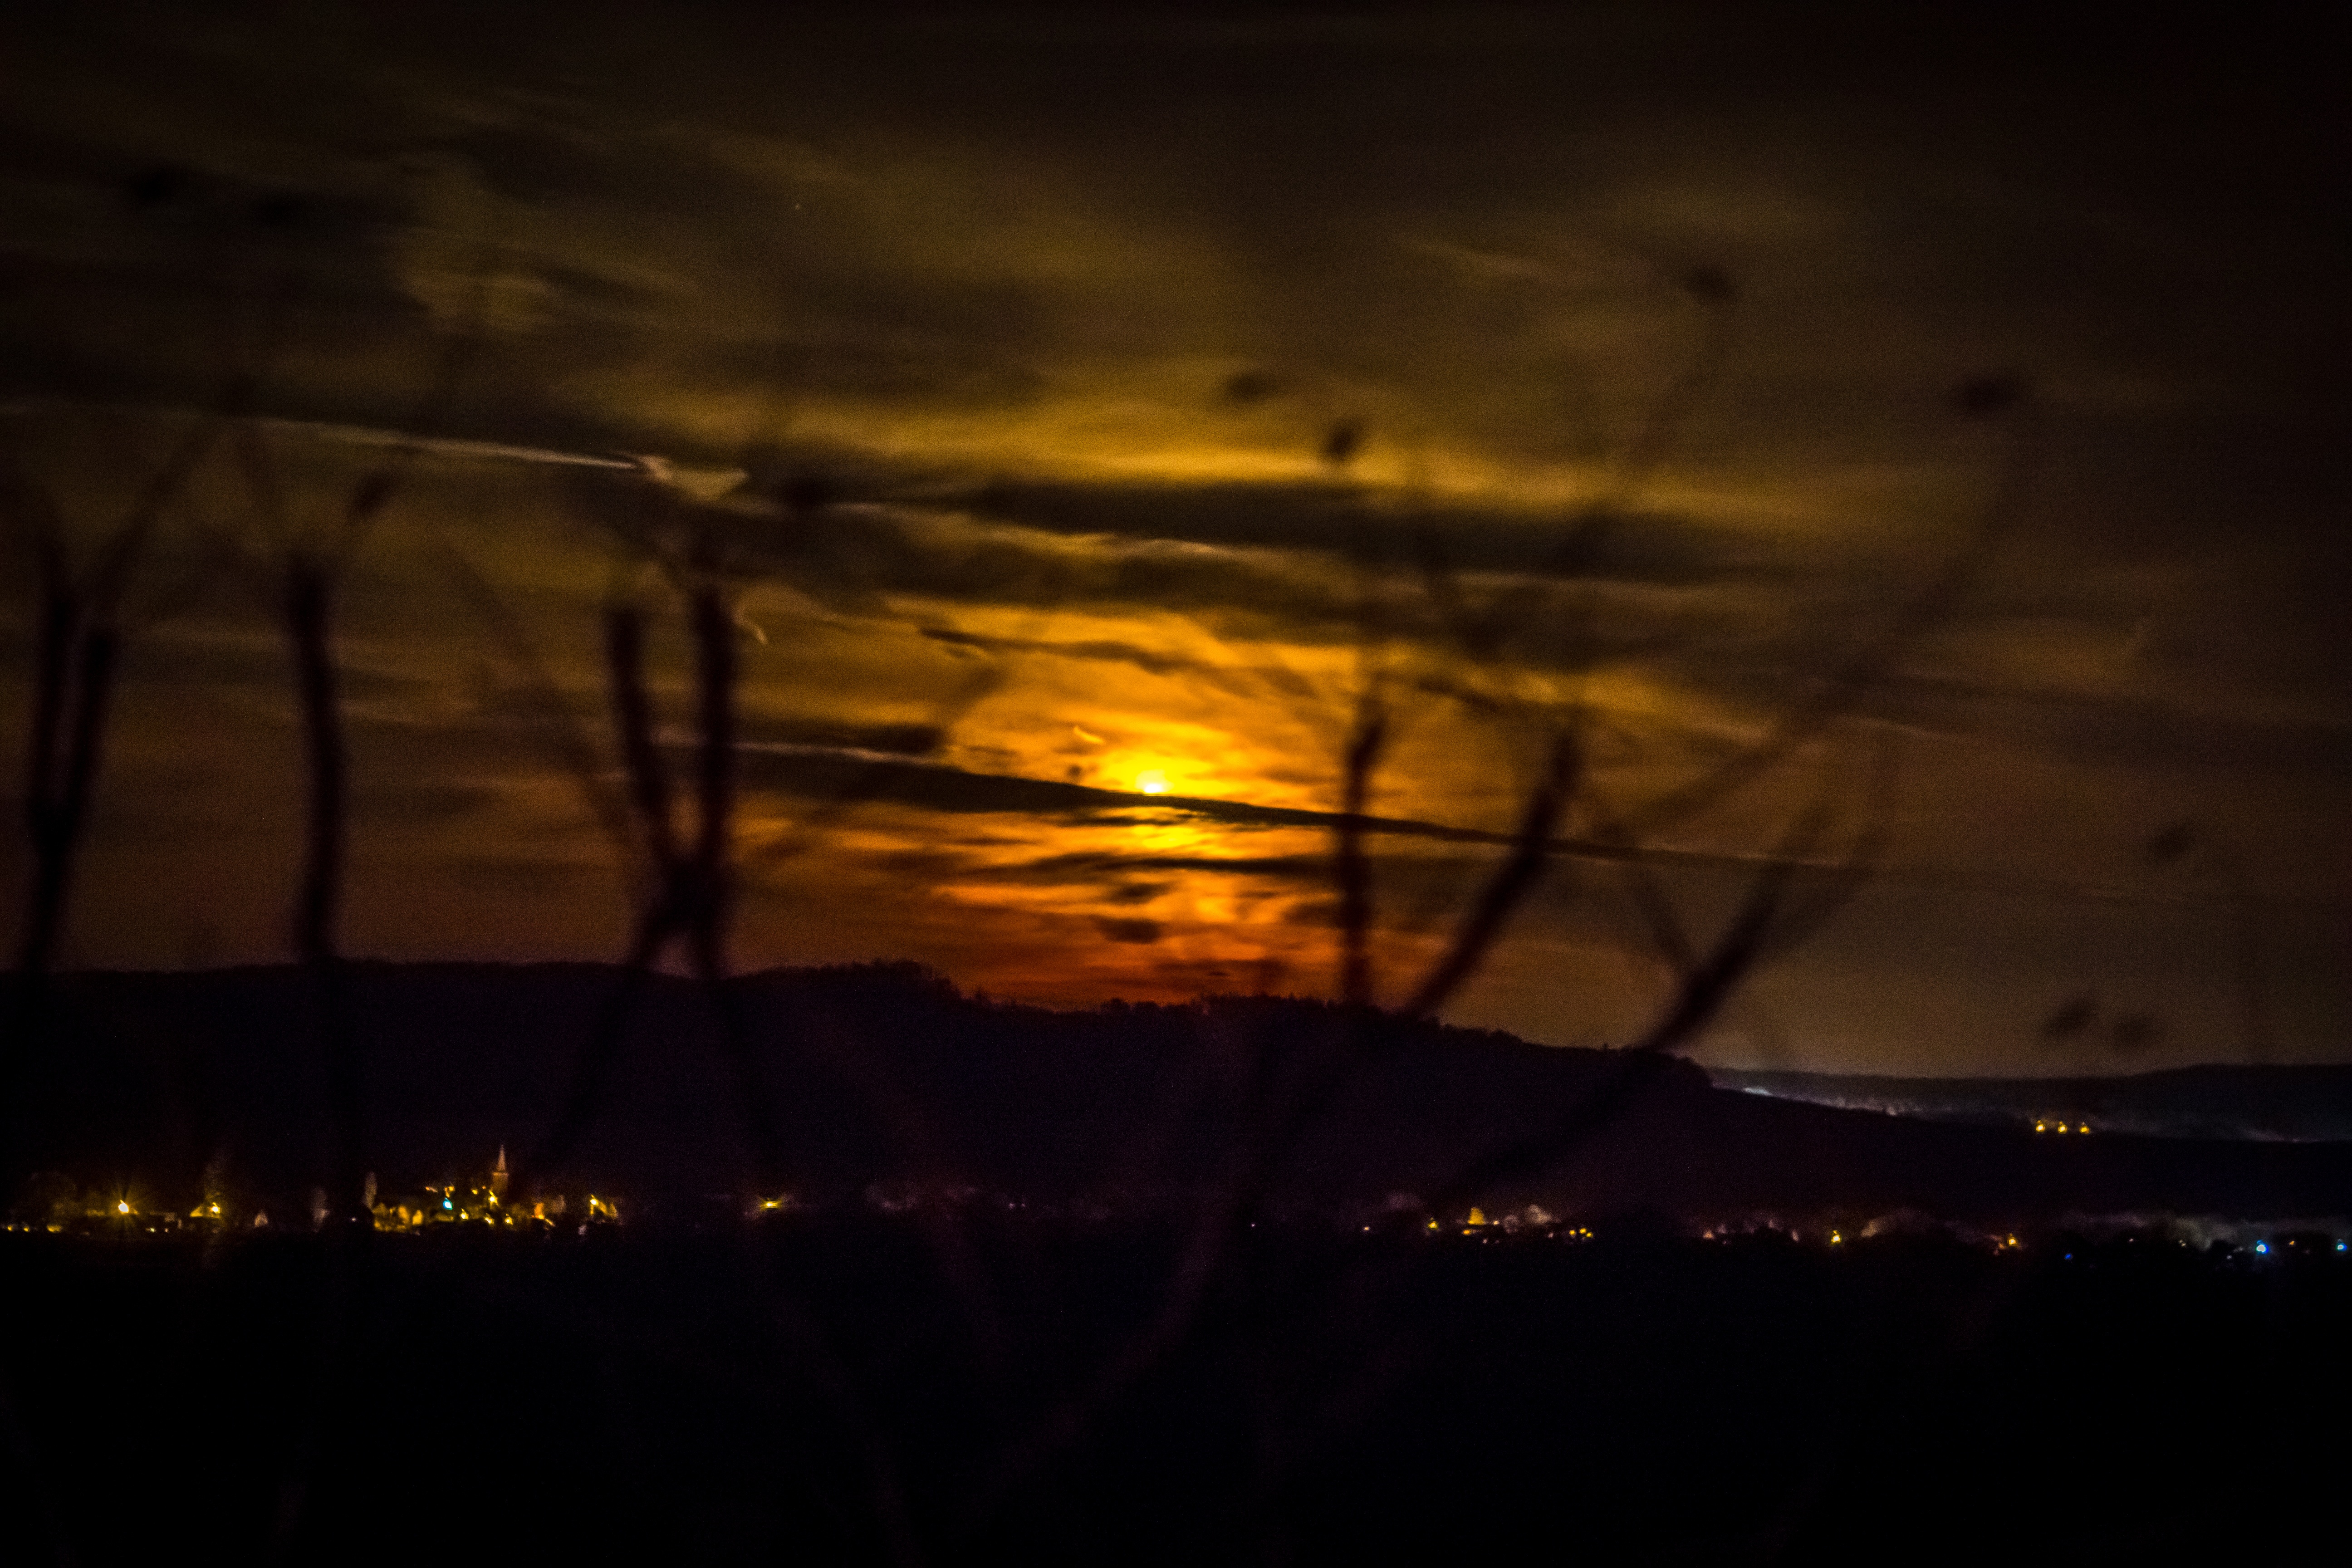
light, cloud, sky, sunset, night, sunlight, dawn, atmosphere, dusk, evening, darkness, lighting, afterglow